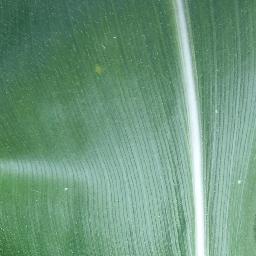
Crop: corn
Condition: (maize)_healthy